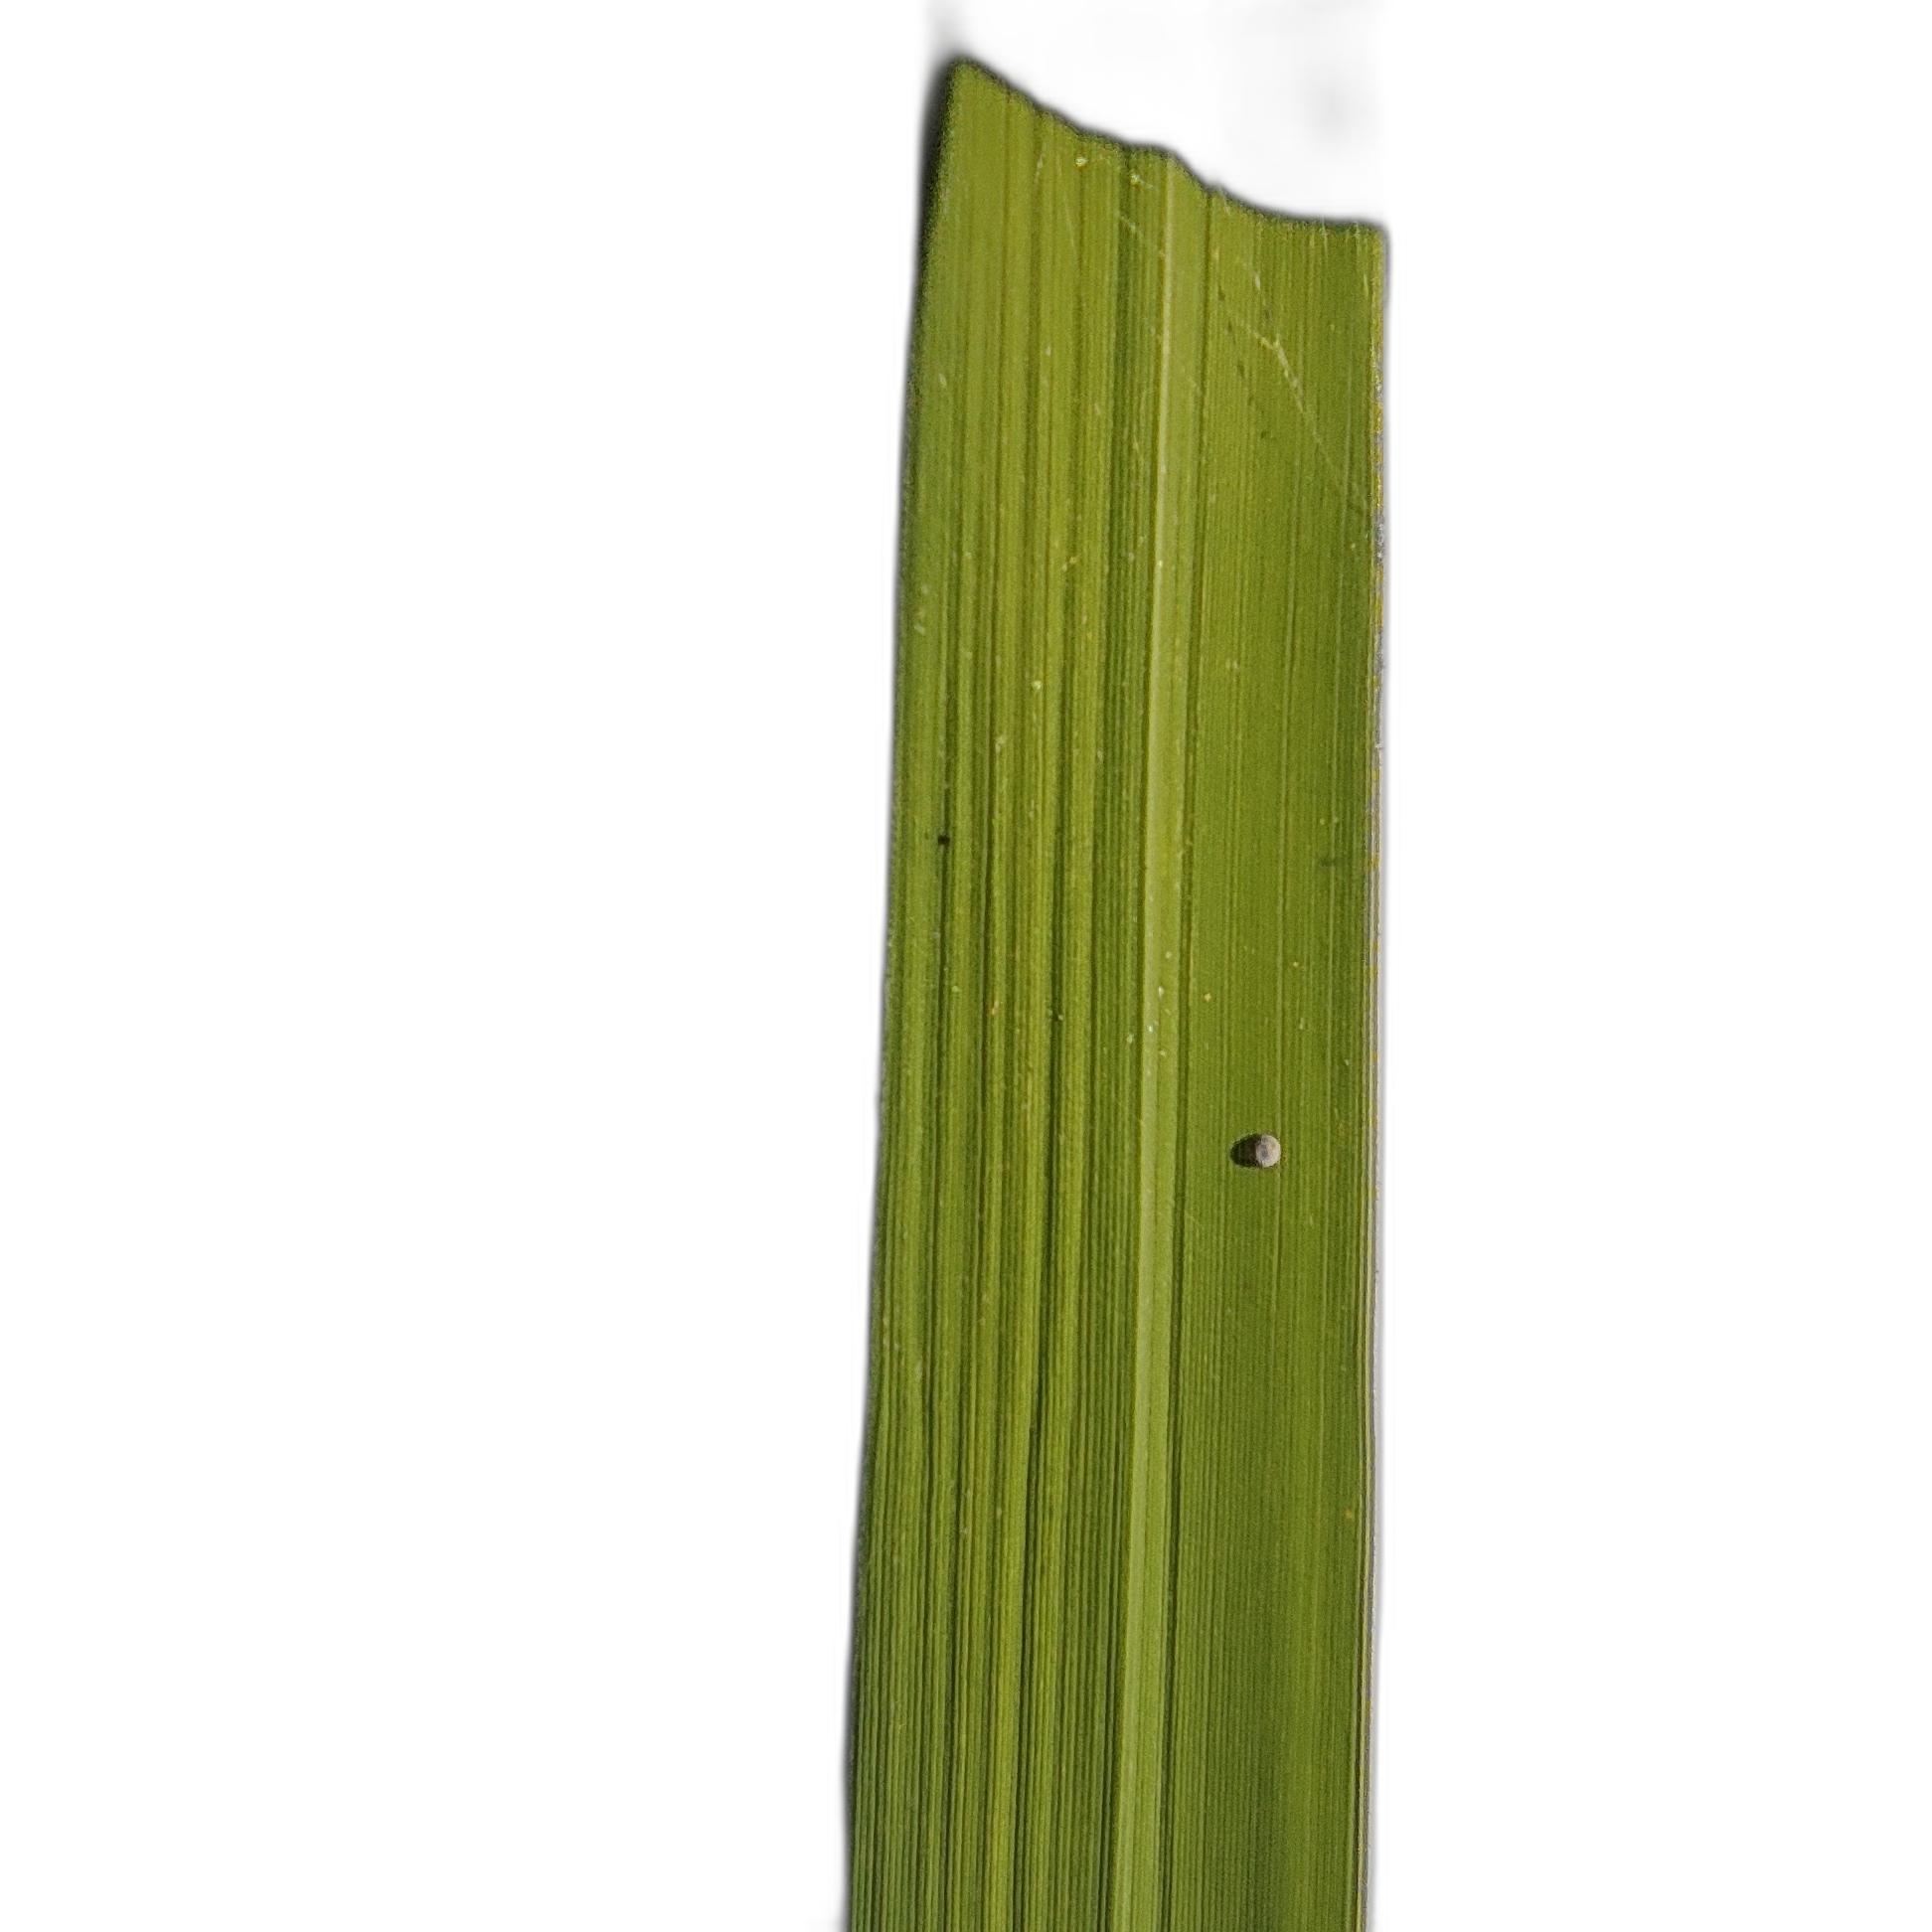
Label: Insect